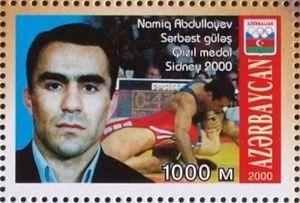
Namiq Yadulla Abdullayev est un lutteur azerbaïdjanais spécialiste de la lutte libre. Il représente son pays à trois reprises lors des Jeux olympiques. Lors des deux premières éditions, il remporte la médaille d'argent, puis la médaille d'or. En revanche, il se fait éliminer très tôt dans la compétition lors des Jeux olympiques d'été de 2004 à Athènes en Grèce. Il monte également sur de nombreux podiums lors des Championnats du monde ou lors des Championnats d'Europe.